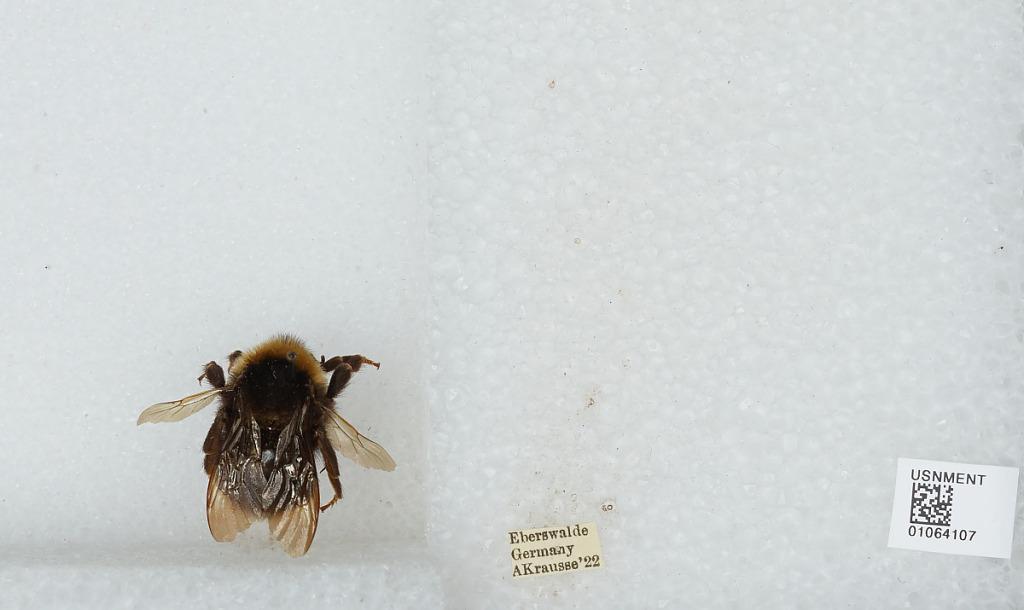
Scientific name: Bombus sp.
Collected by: A. Krausse
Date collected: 1922--
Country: Germany
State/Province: Brandenburg
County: Barnim
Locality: Eberswalde
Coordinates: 52.8356, 13.8182